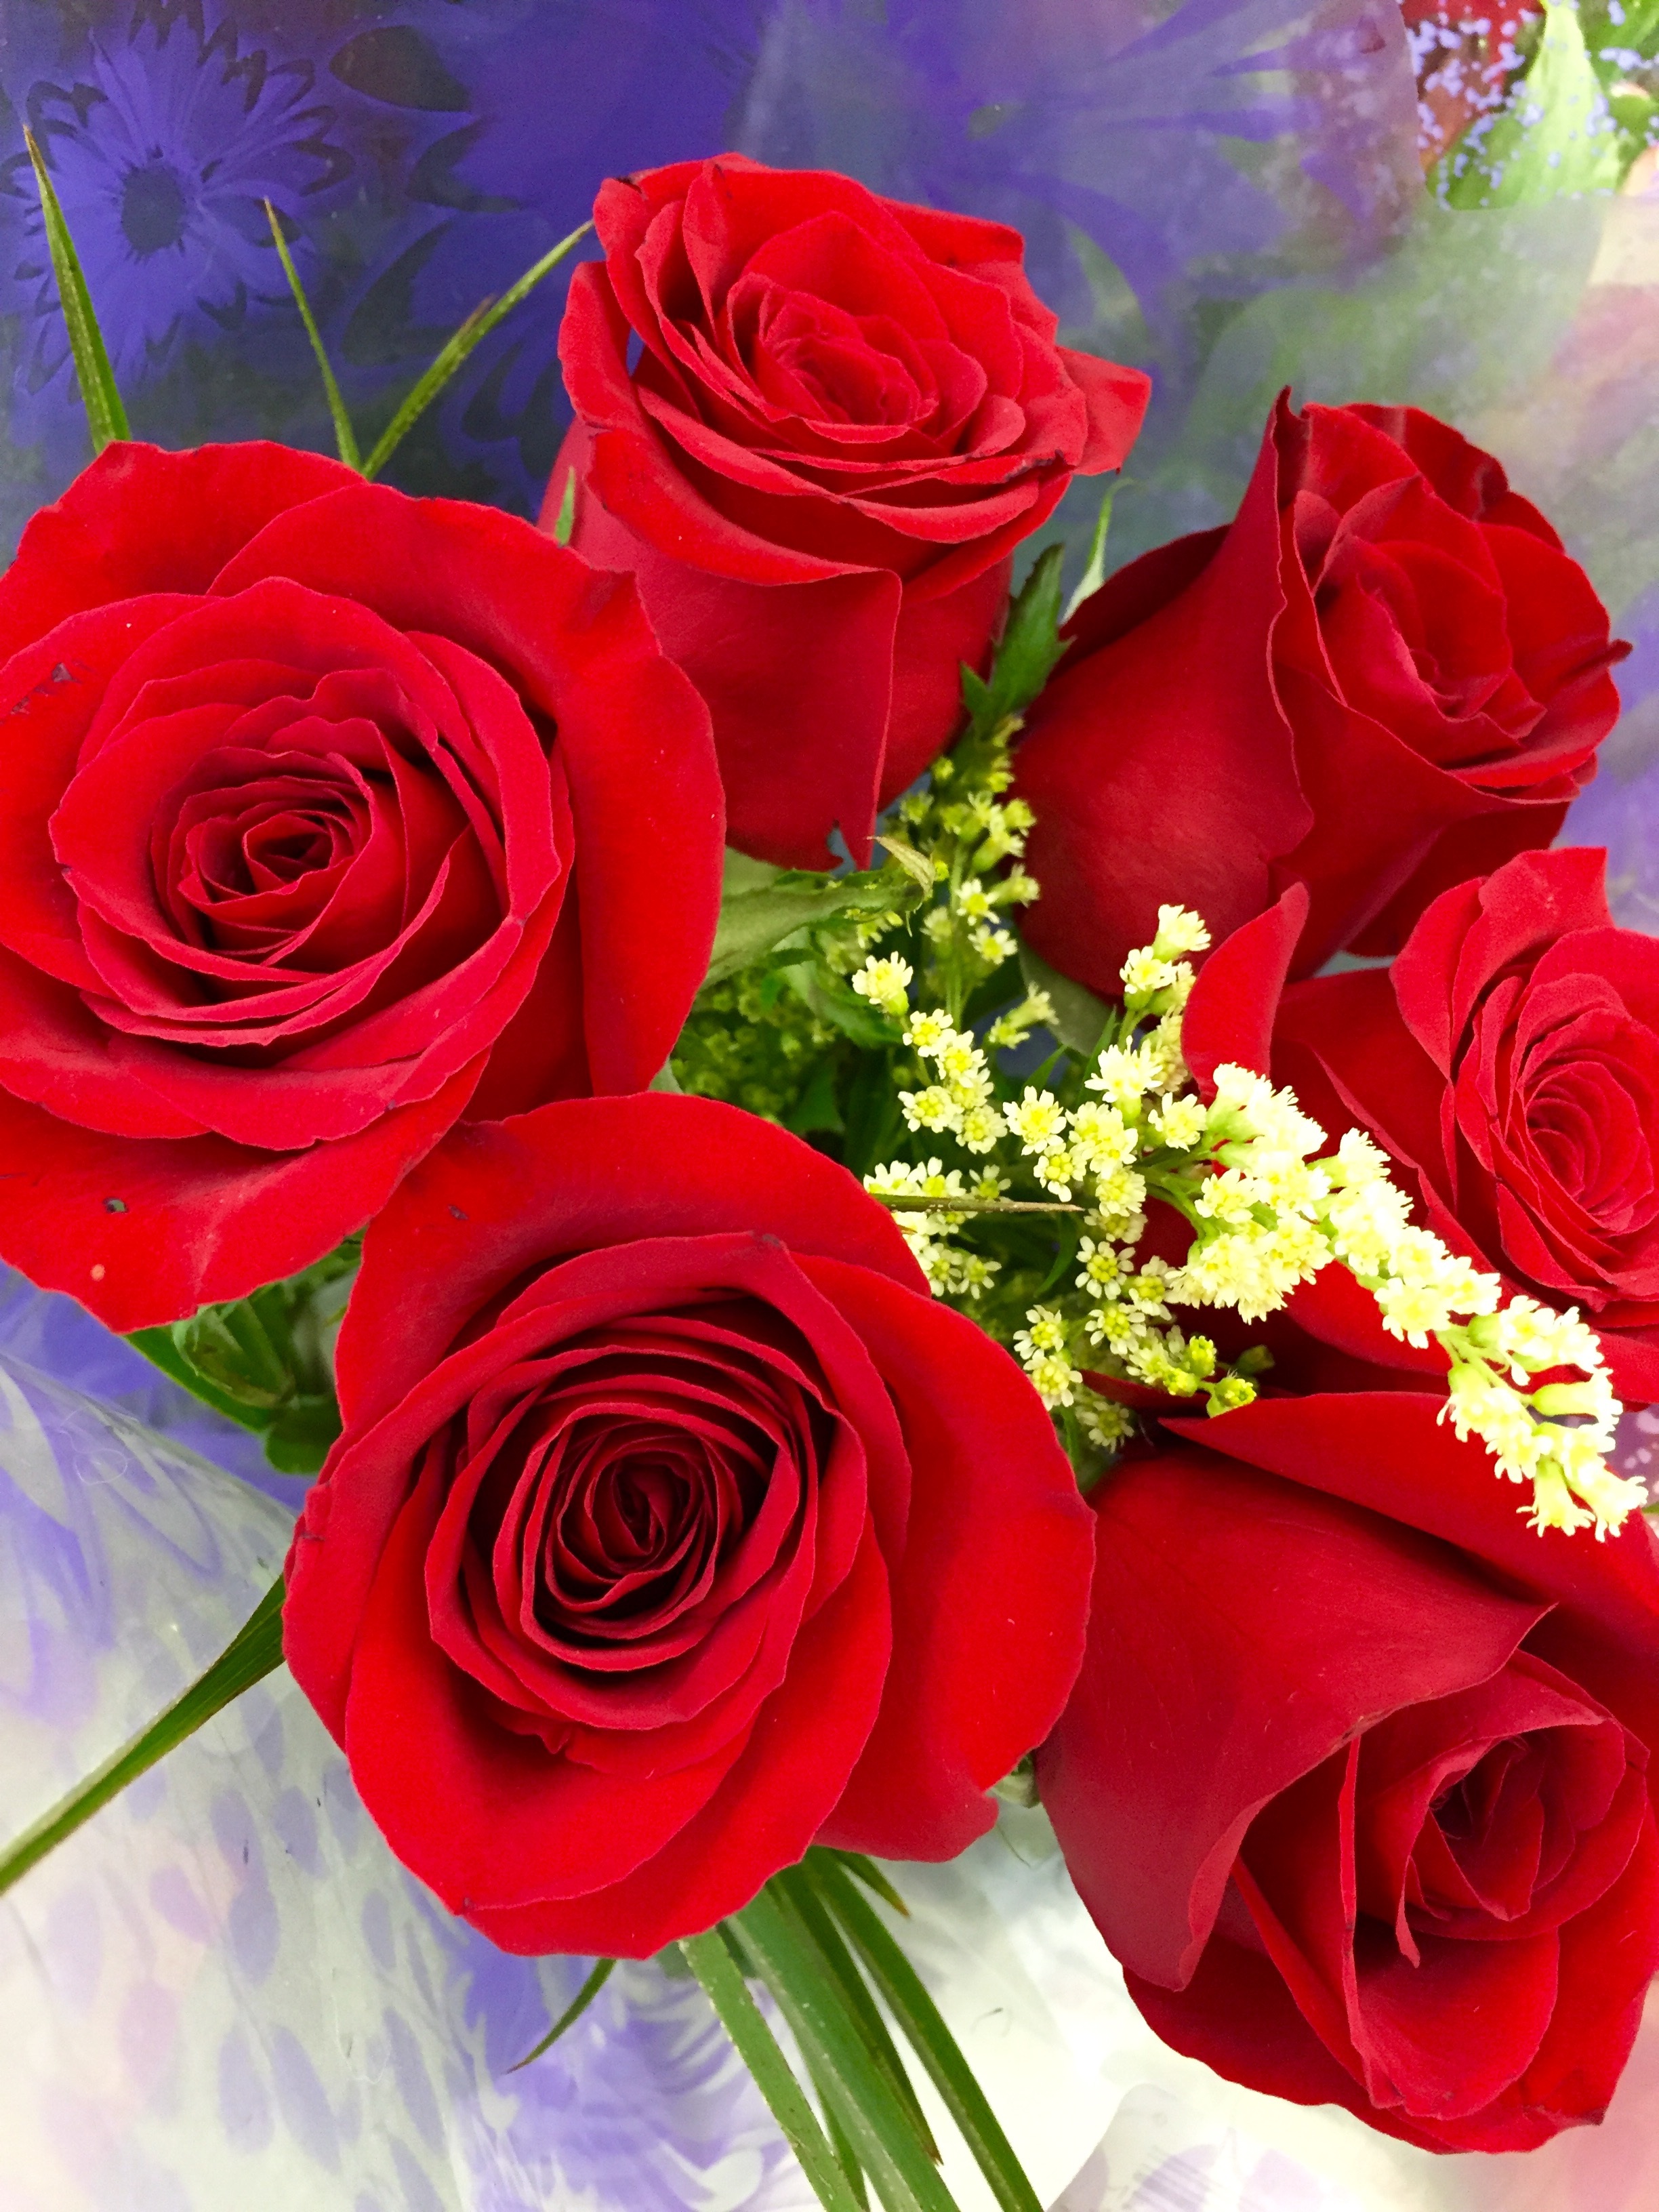
plant, flower, petal, bouquet, rose, red, pink, roses, floristry, red flowers, valentine's day, flowering plant, garden roses, rose family, flower bouquet, cut flowers, floral design, land plant, flower arranging